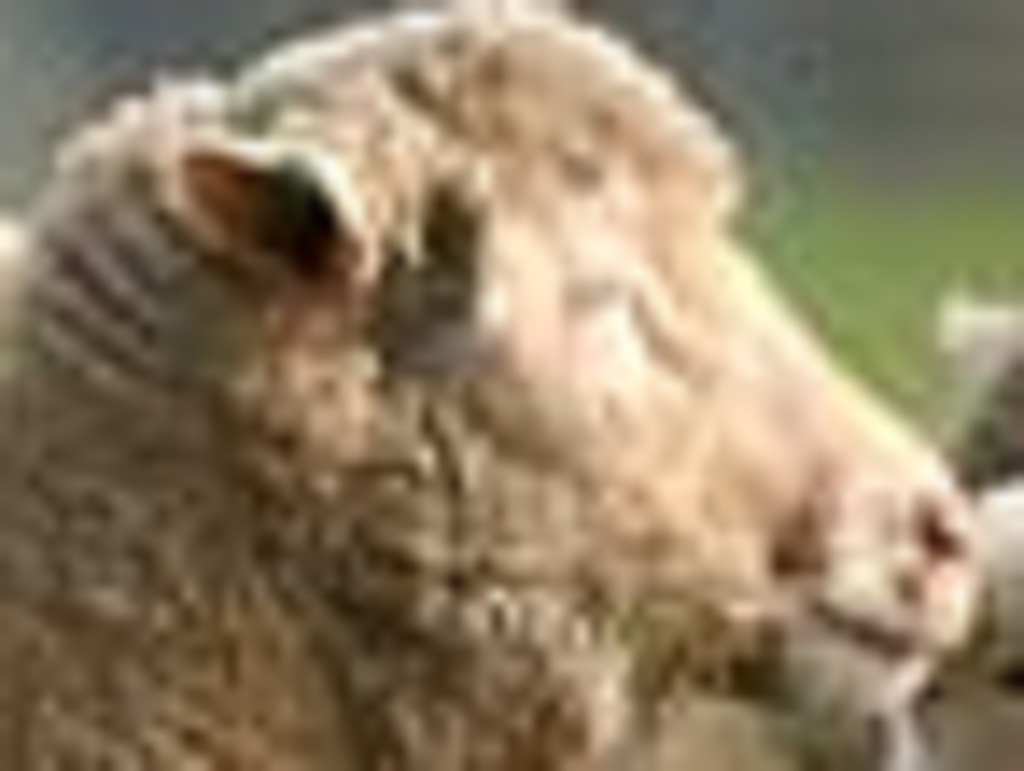
Label: pain